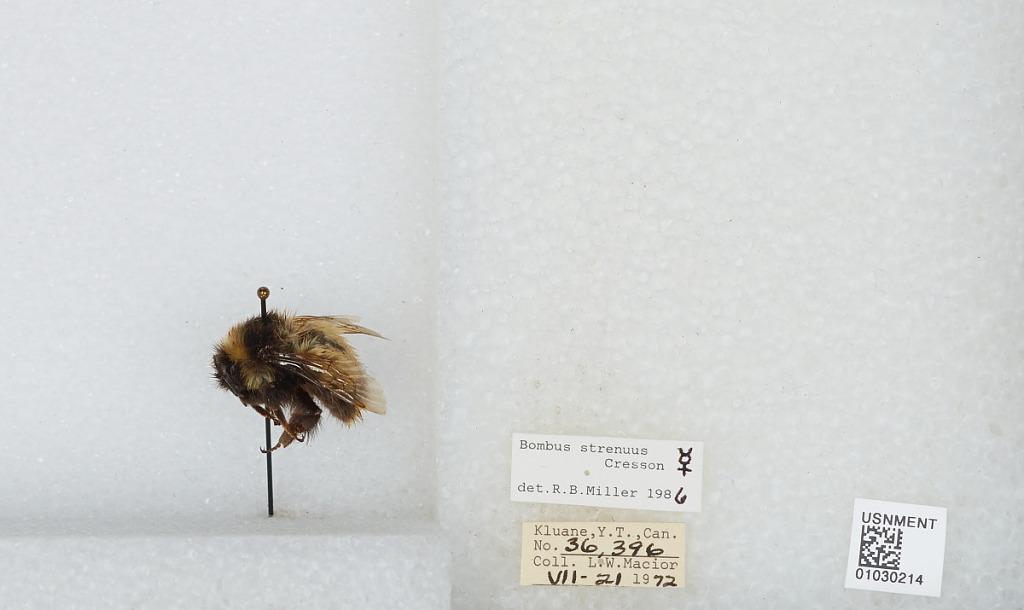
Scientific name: Bombus (Alpinobombus) neoboreus Sladen
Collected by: L. Macior
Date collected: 1972-7-21
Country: Canada
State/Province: Yukon Territory
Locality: Kluane
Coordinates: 60.75, -139.5
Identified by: Miller, R. B.